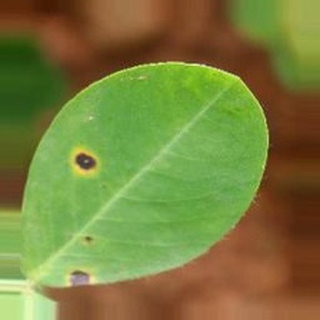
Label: groundnut_early_leaf_spot